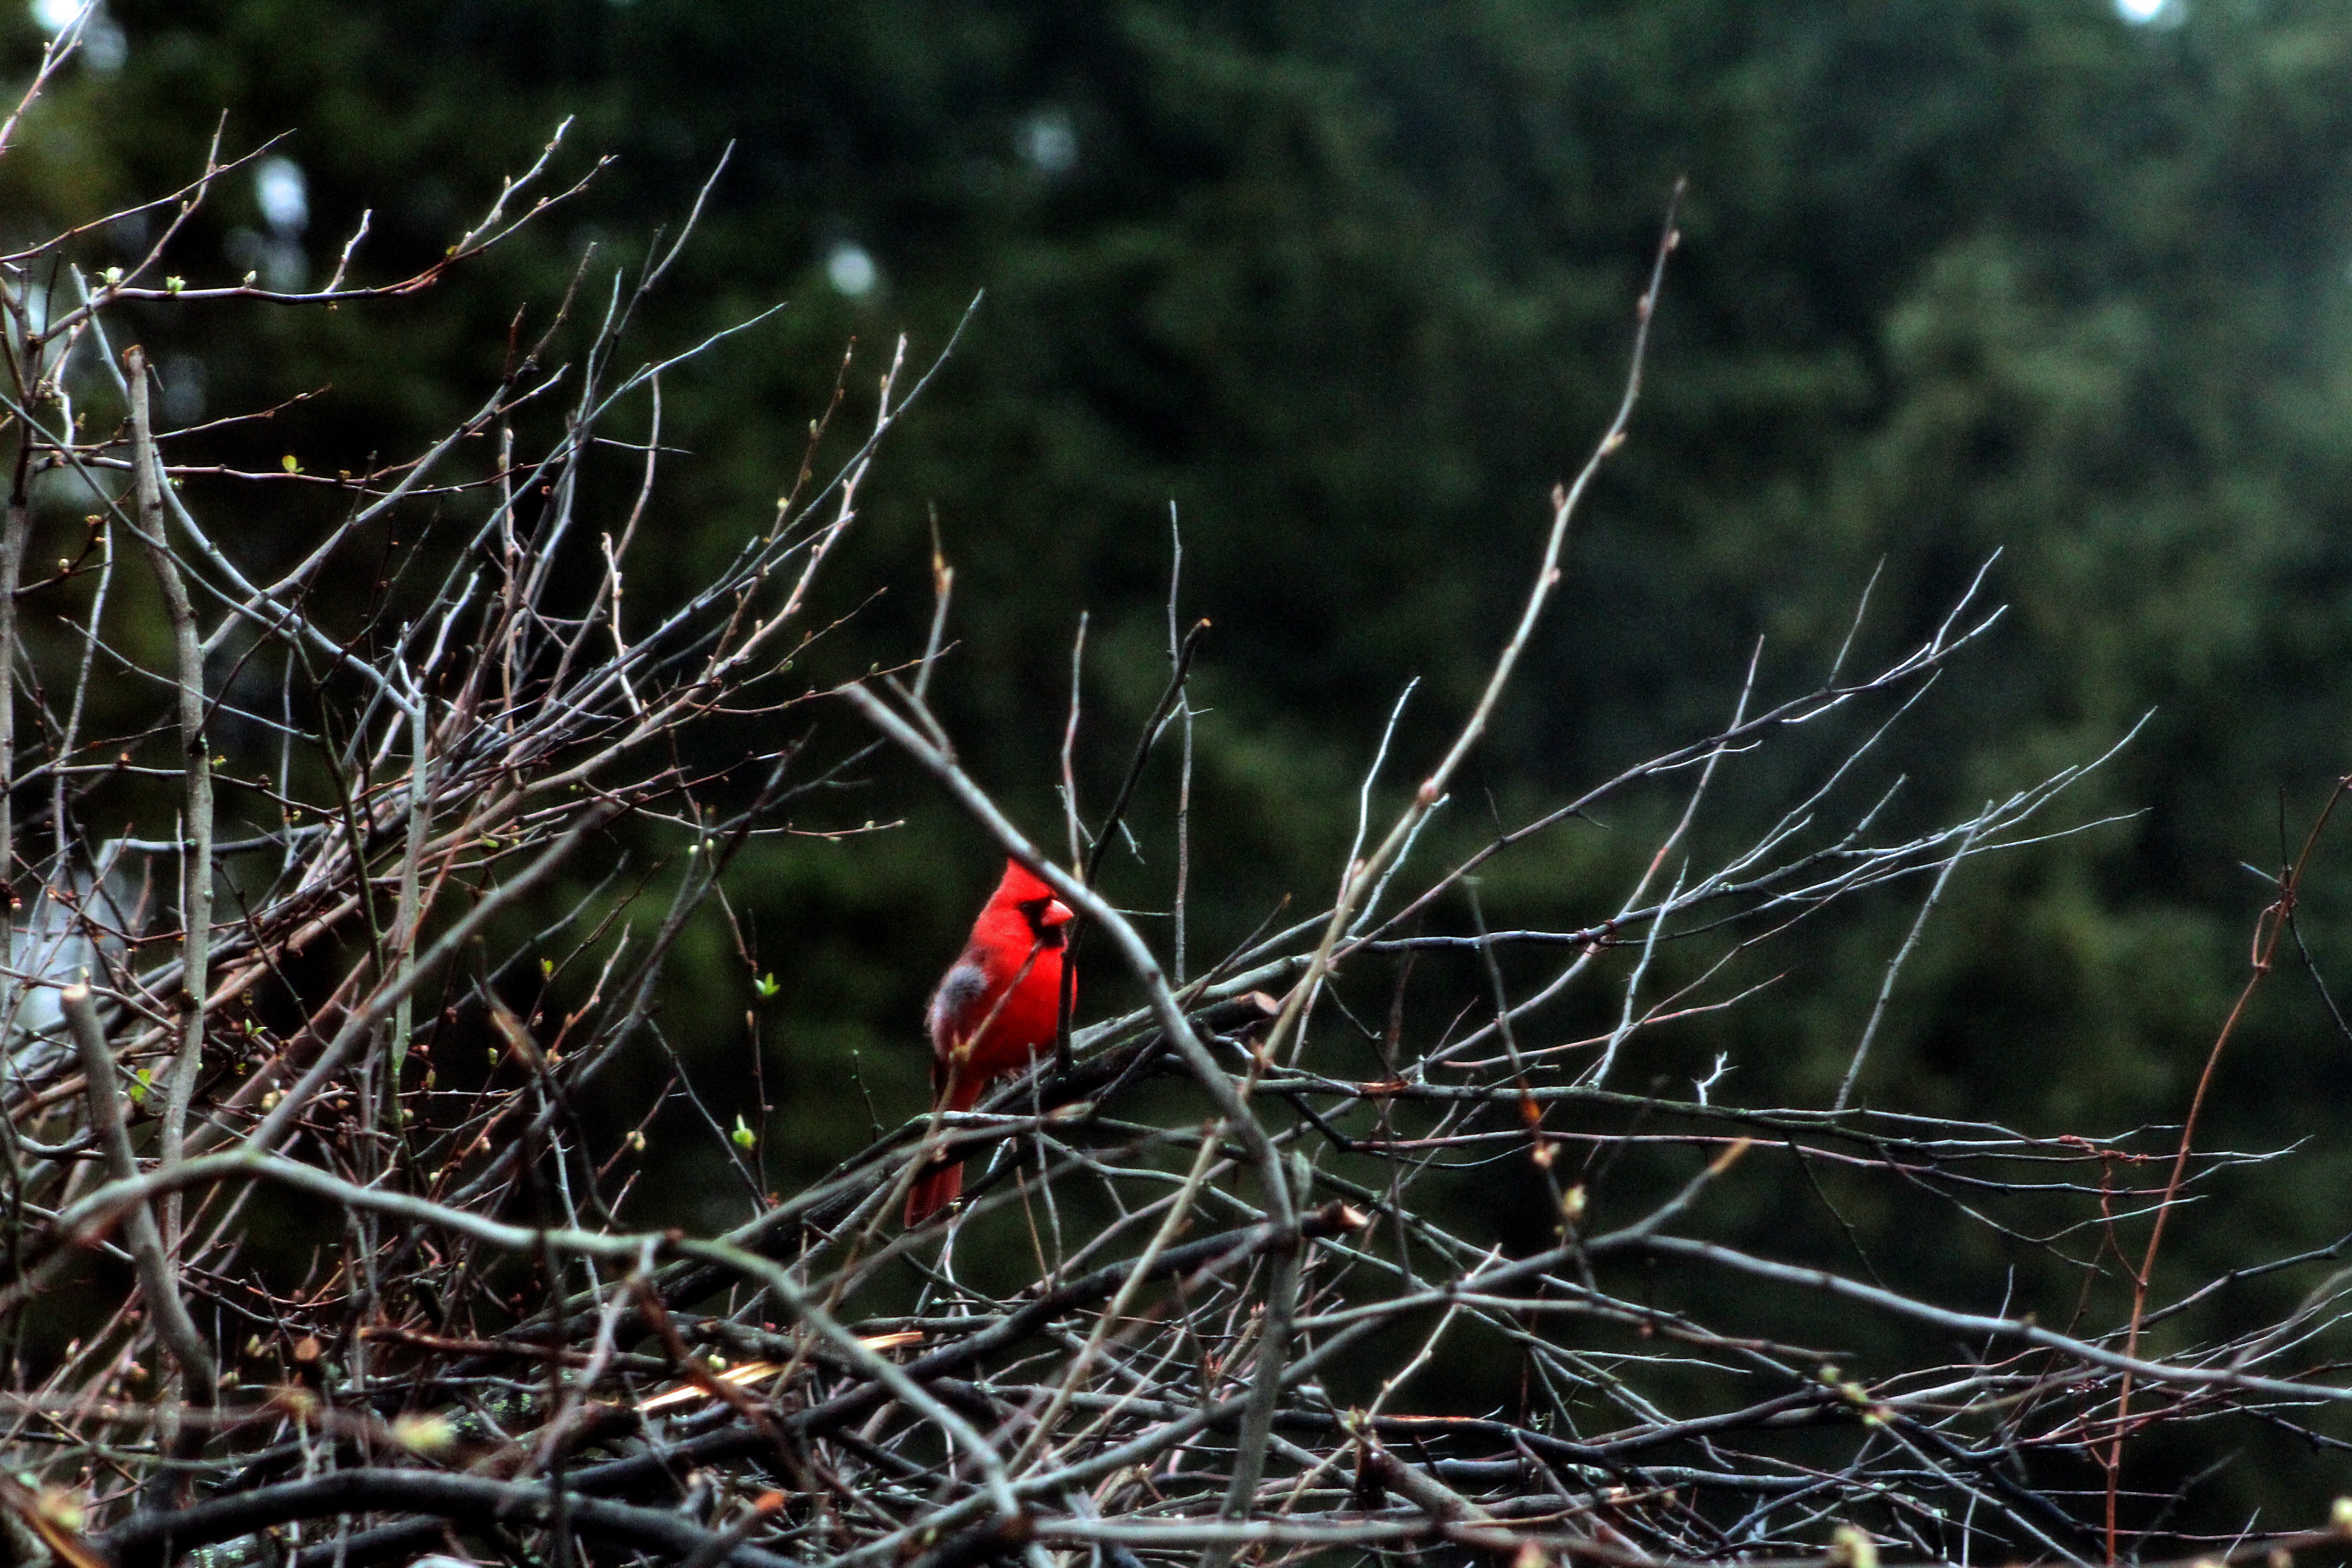
nature, branch, bird, flower, wildlife, flora, fauna, thorns spines and prickles, perching bird